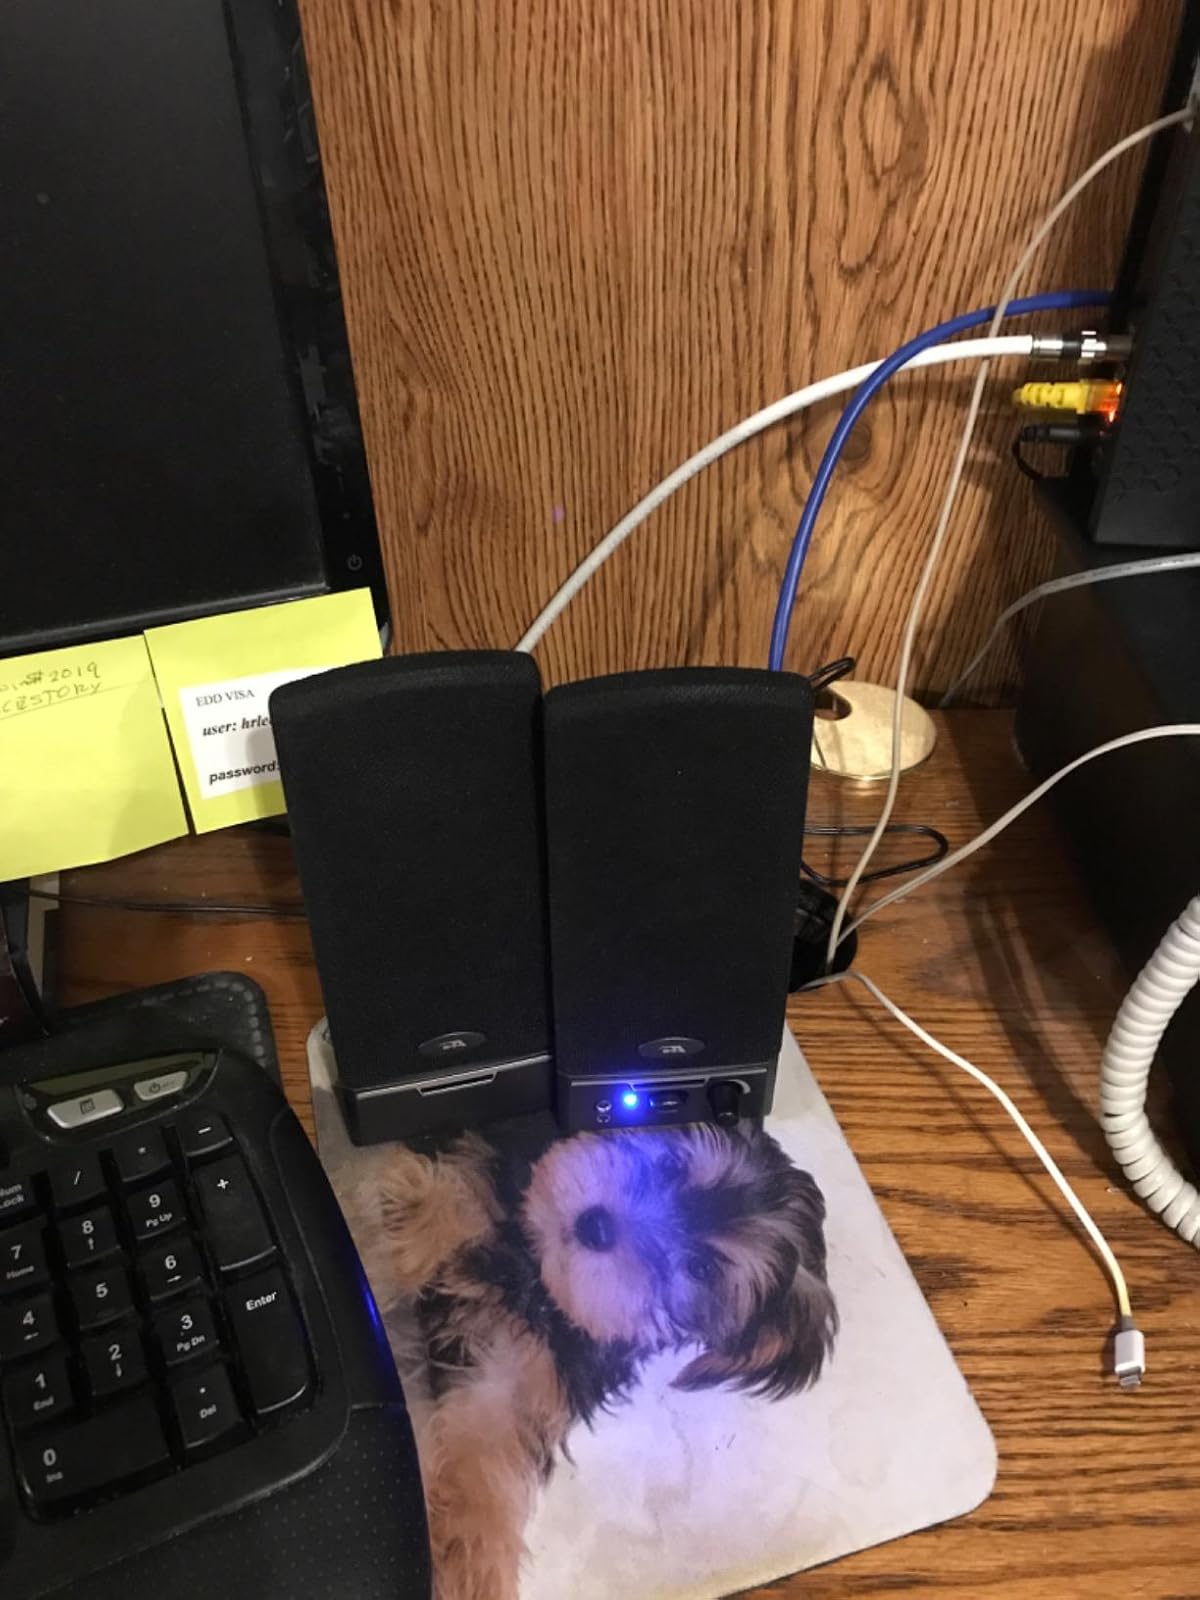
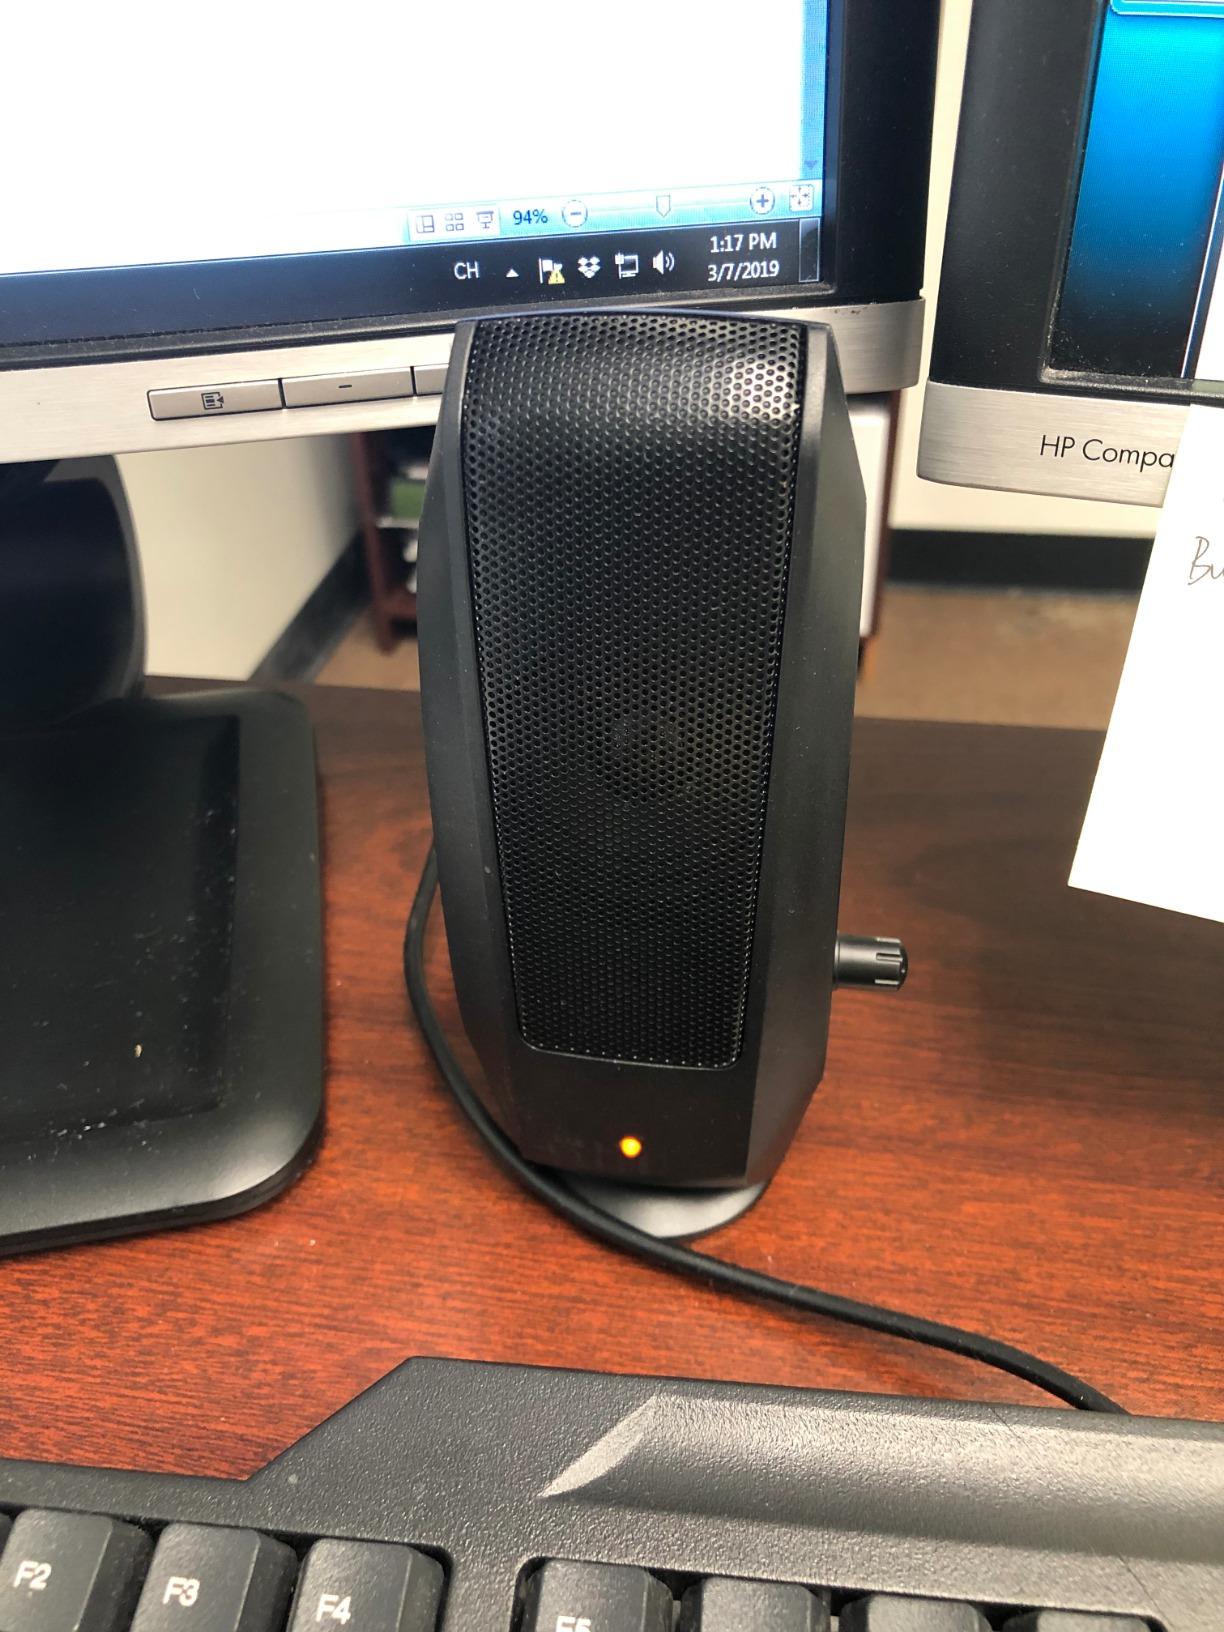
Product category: speaker
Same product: no